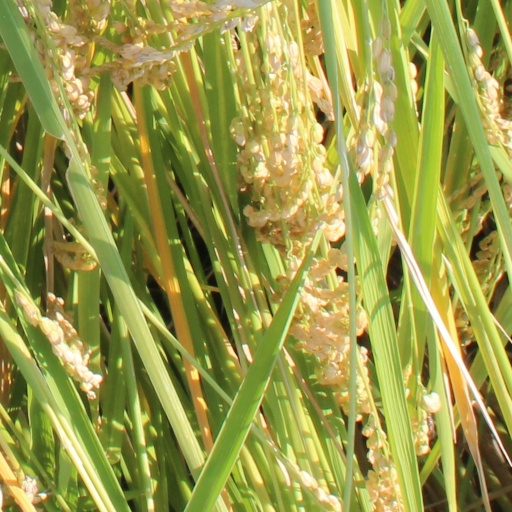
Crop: rice